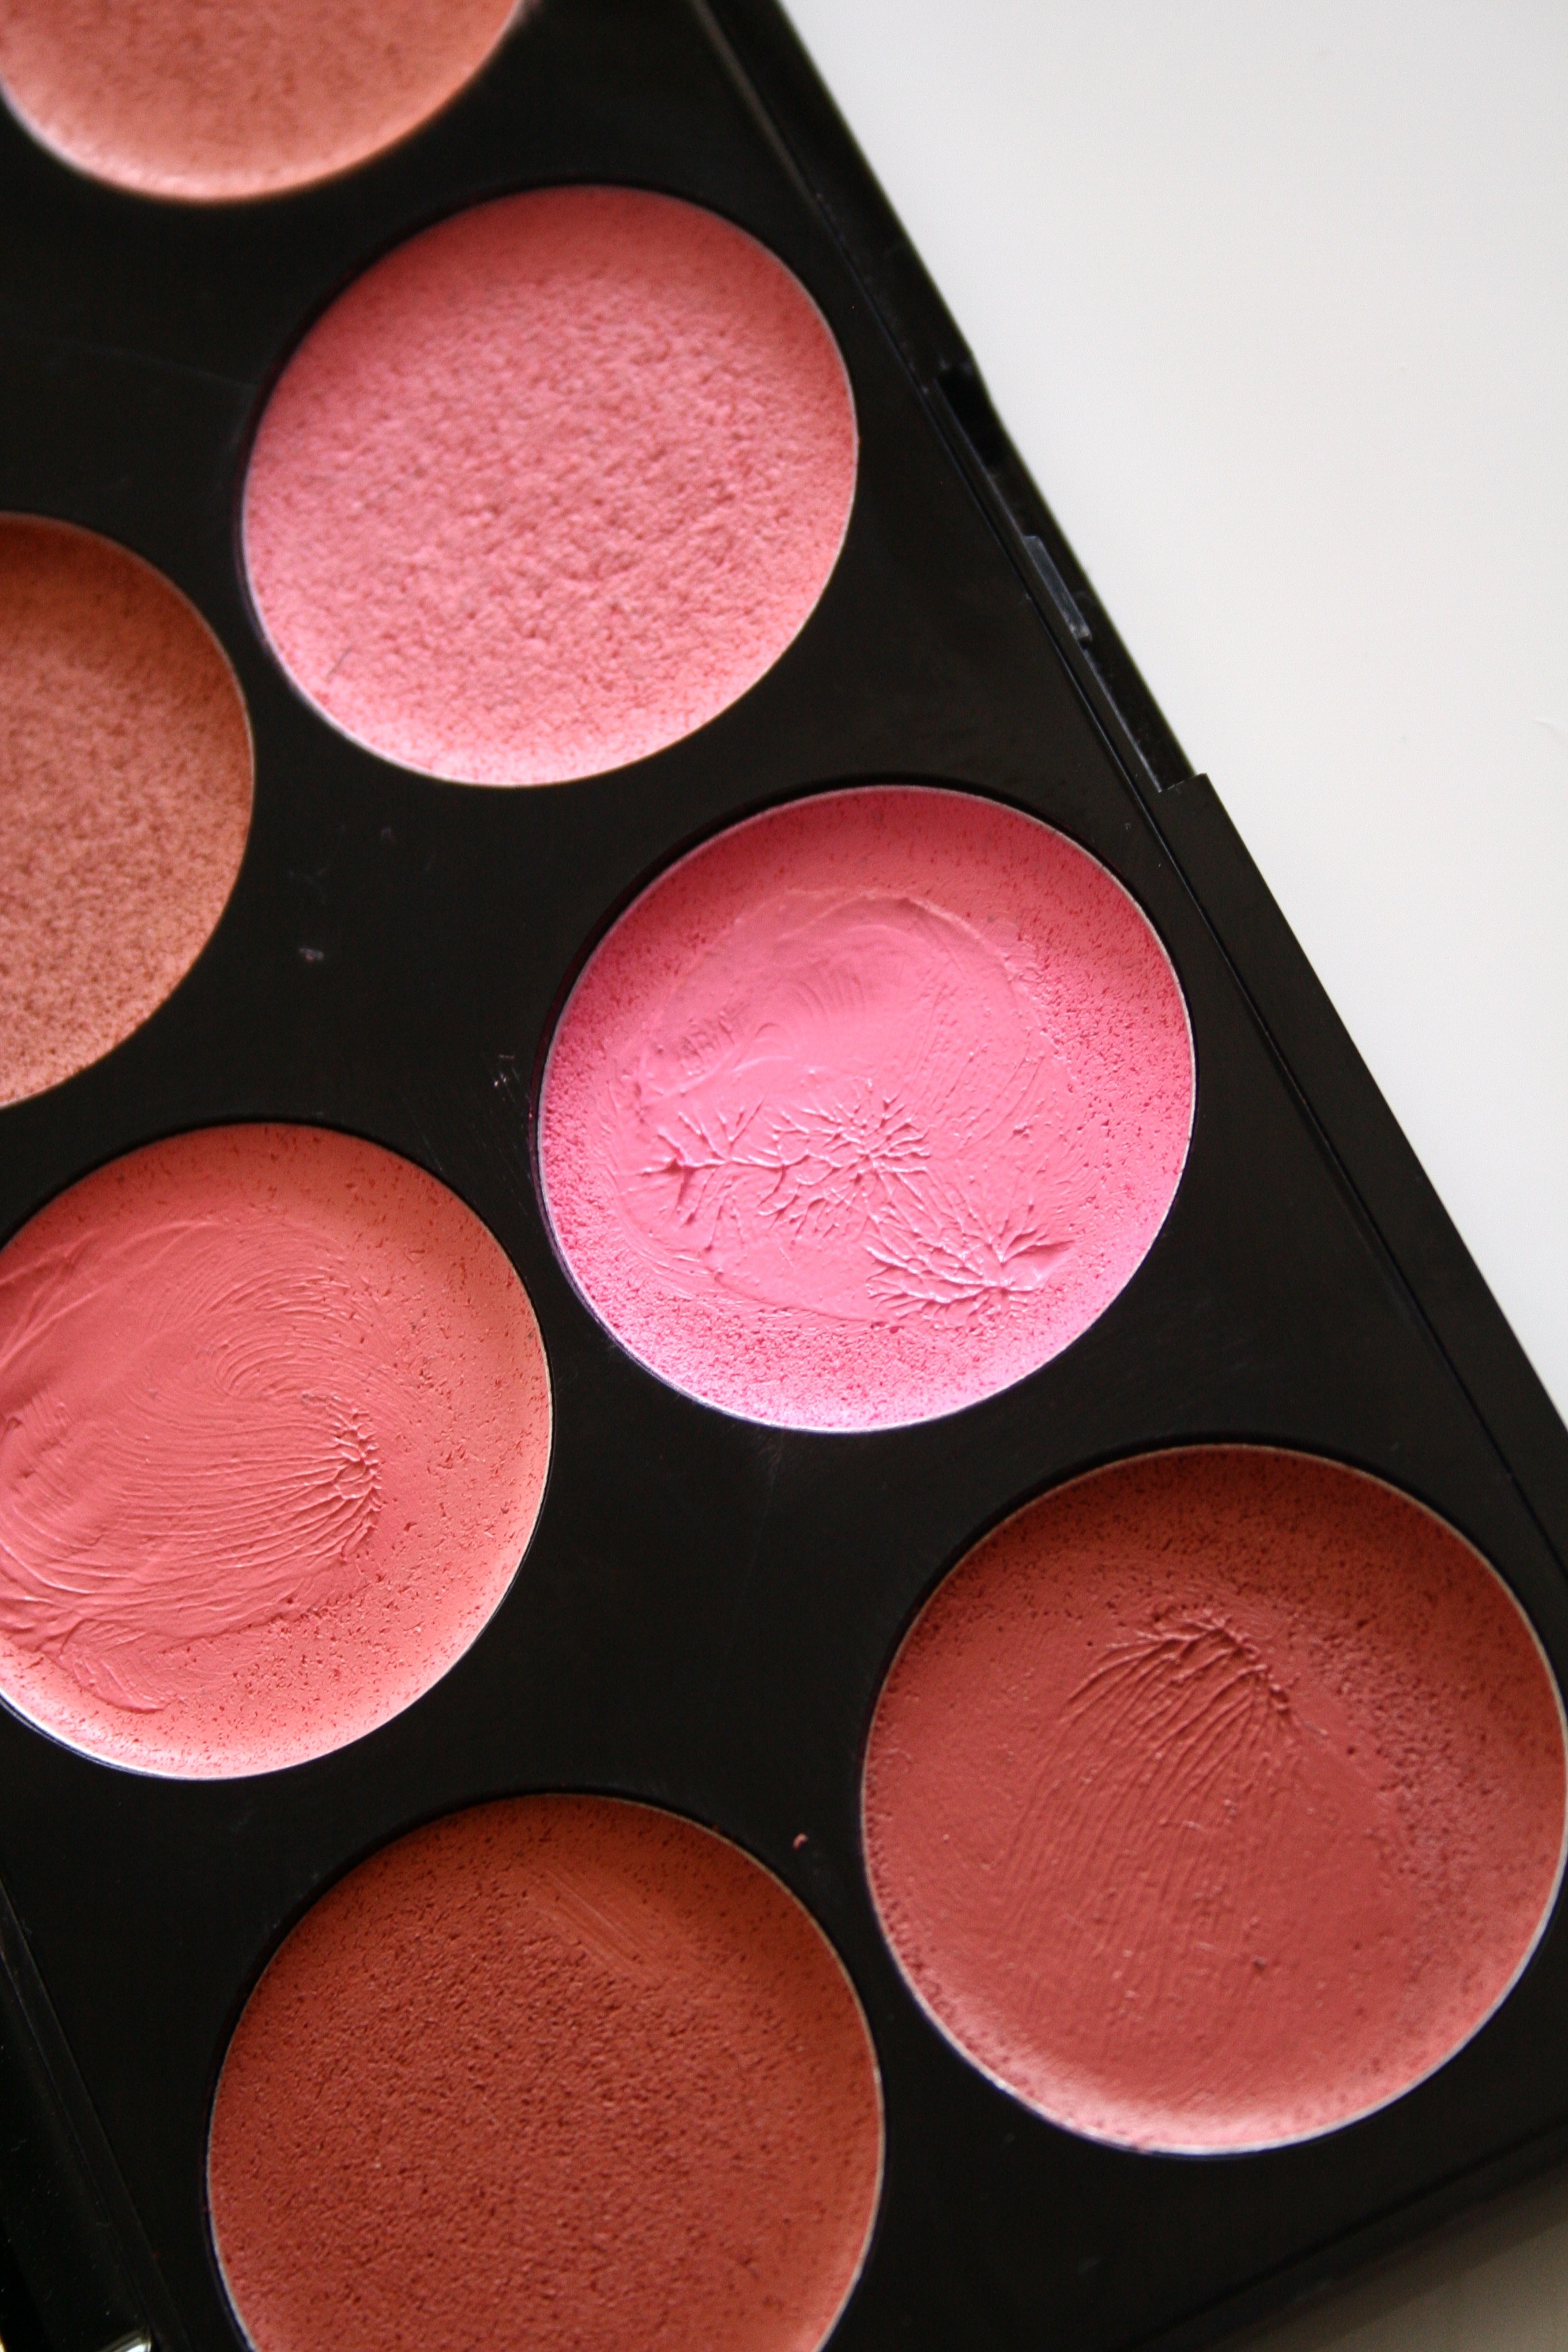
petal, red, color, powder, pink, lip, makeup, human body, face, cheek, eye, beauty, organ, cosmetics, blush, cosmetic products, cream blush, blusher